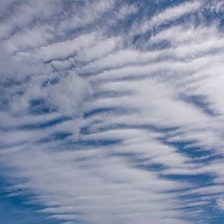
Cloud type: Cirrocumulus